The Aldrich Contemporary Art Museum

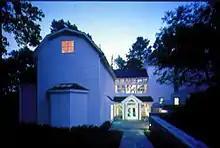
The museum building prior to its expansion

The Aldrich was founded in 1964 by Larry Aldrich (1906–2001) with the purpose of being one of the first truly contemporary art museums in the United States. Using money he raised from selling his own art collection (which included works by Picasso, Miró, Chagall, Paul Klee, and others), Mr. Aldrich bought an 18th-century former church and general store known as "Old Hundred" and converted it into the Larry Aldrich Museum.